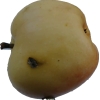
Label: apple